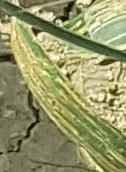
Label: Wheat___Yellow_Rust